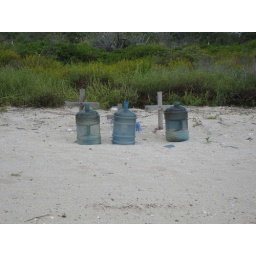
Holbox Cemetary, long burning candles in water jugs